Emirate of Sharjah

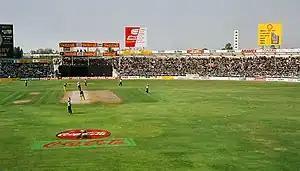
One Day International cricket match at Sharjah

The University City of Sharjah is an educational district to the east of Sharjah City that includes AUS, the University of Sharjah, and the Higher Colleges of Technology (which in turn includes Sharjah Women's College and Sharjah Men's College. The area also includes the Sharjah Library, Police Academy, and the Sharjah Teaching Hospital.